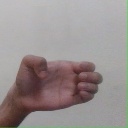
अक्षर: ख